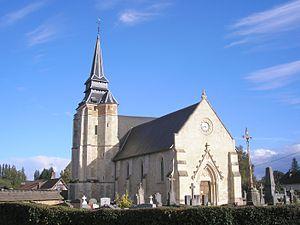
Saint-Philbert-des-Champs (Normandie, France). L'église Saint-Philibert.
Saint-Philbert-des-Champs est une commune française, située dans le département du Calvados en région Normandie, peuplée de 644 habitants.